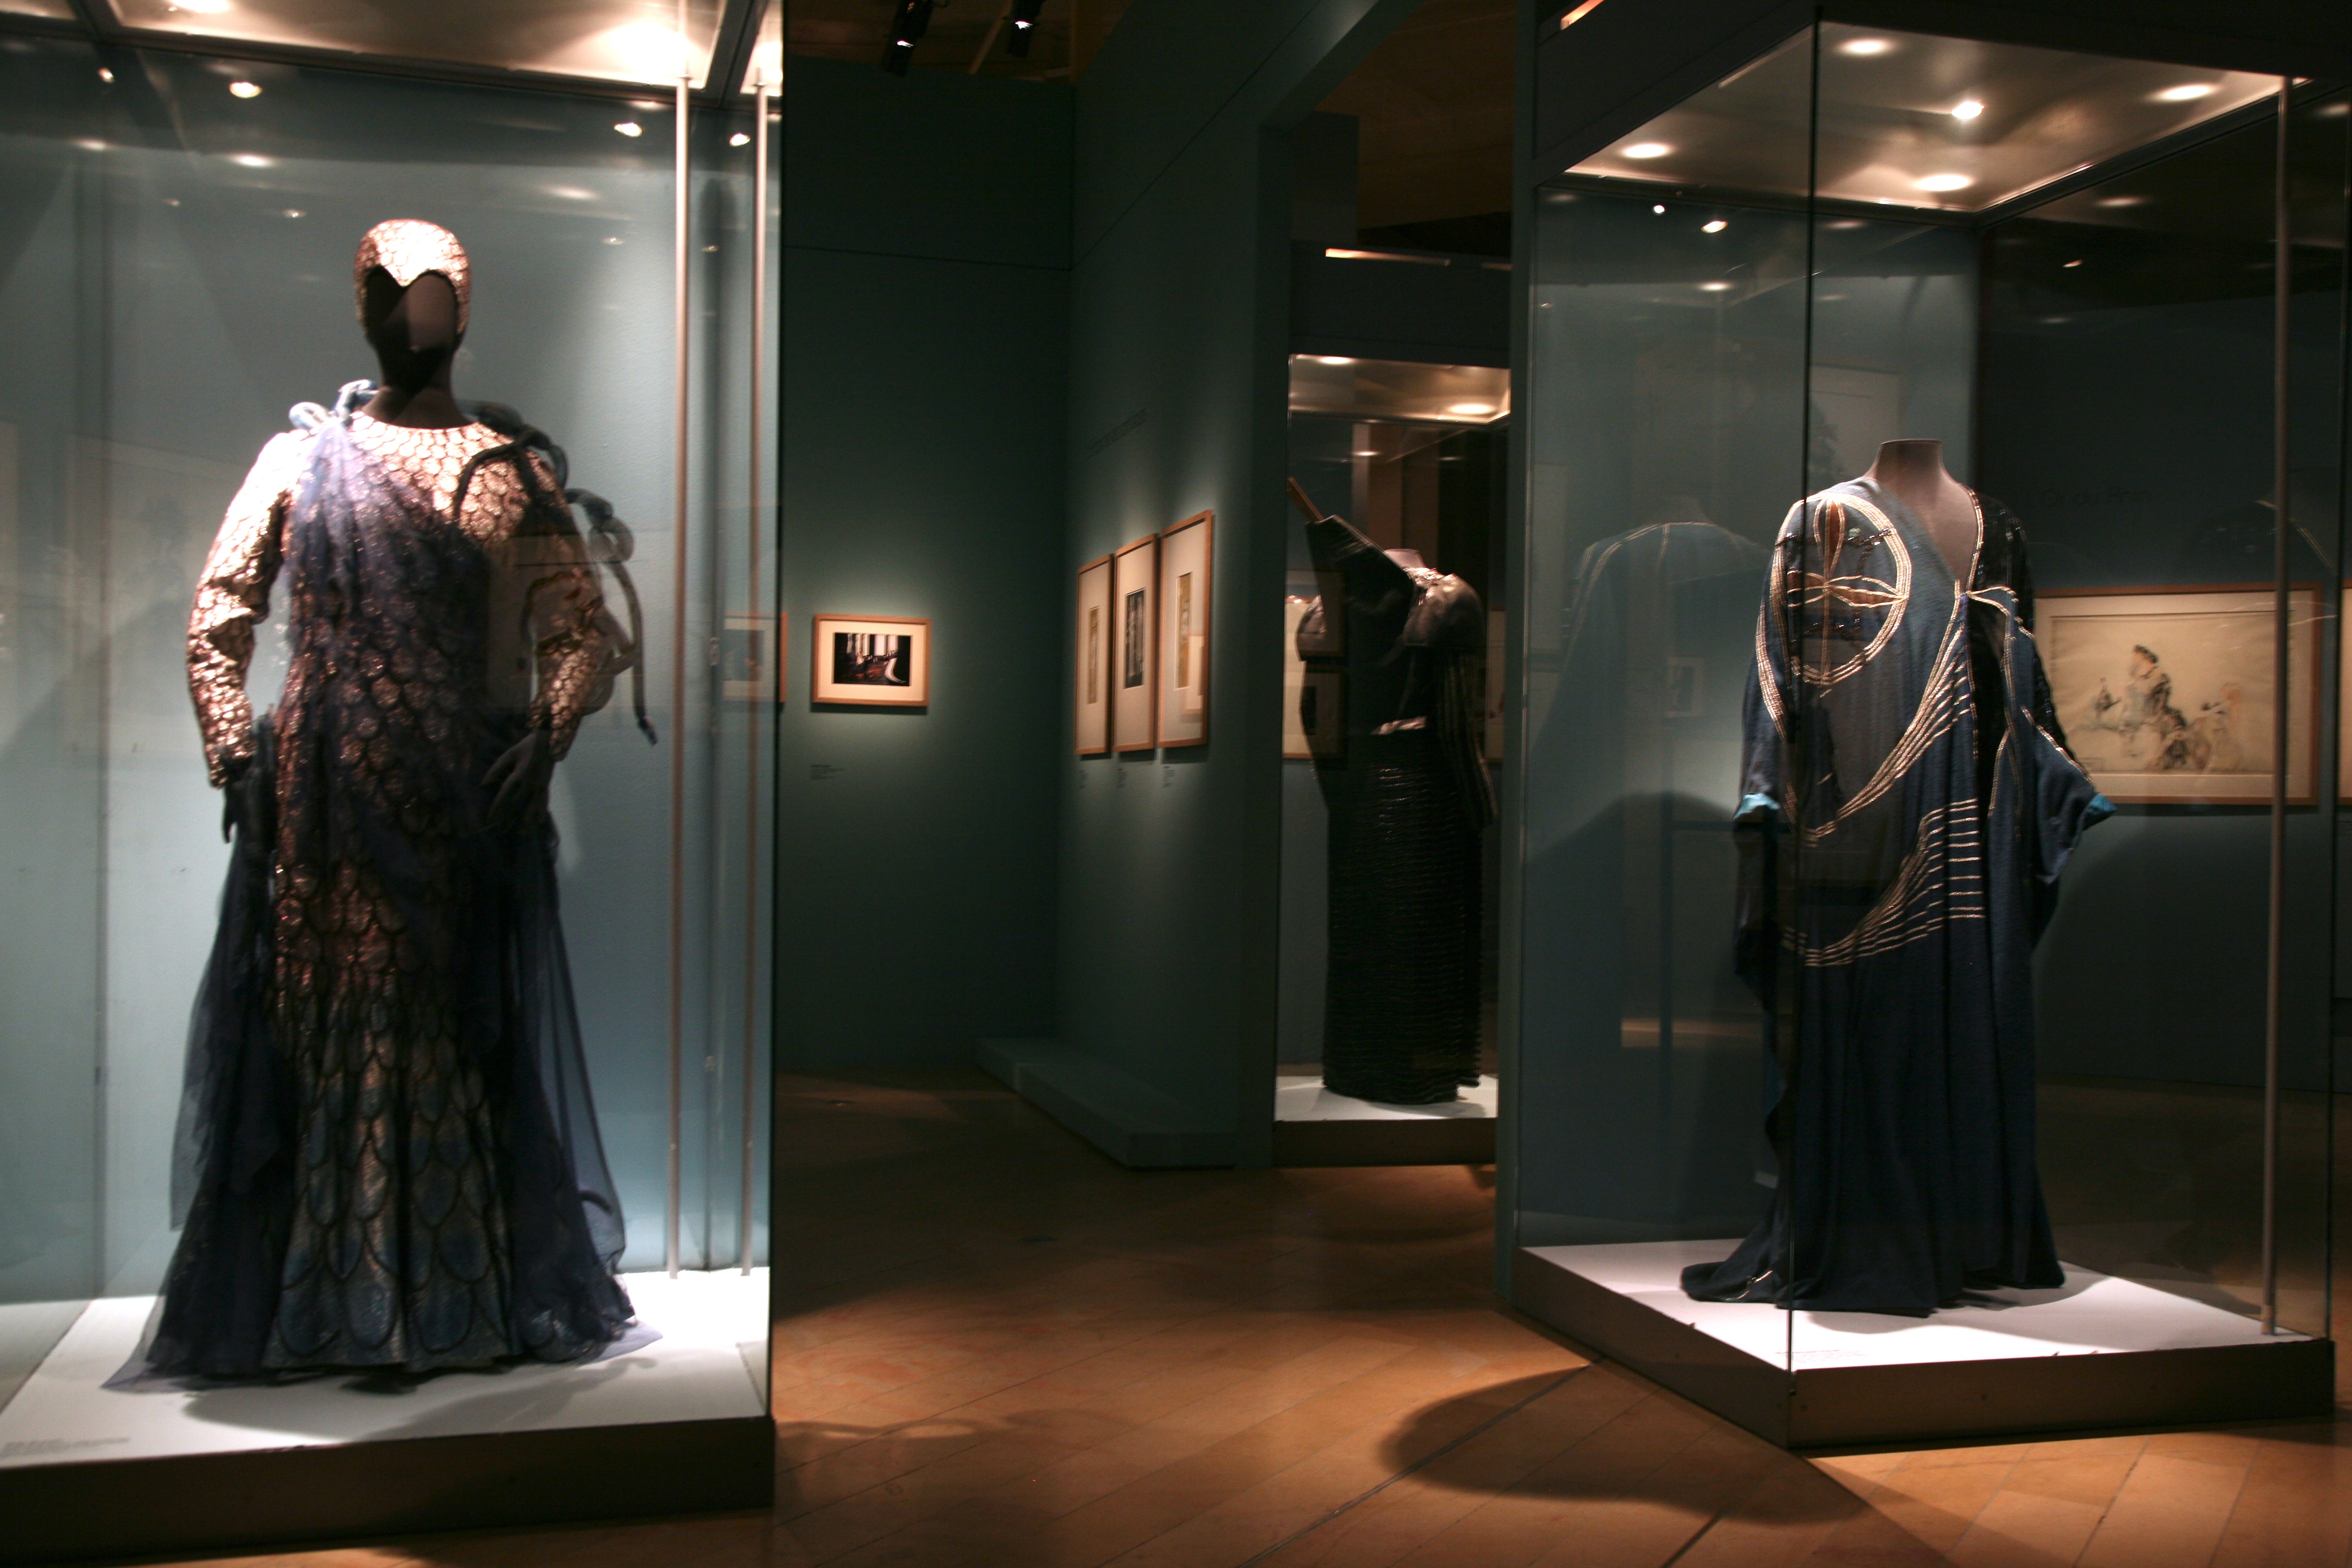
paris, opera, fashion, performance art, art, exposition, bnf, tourist attraction, exhibition, palaisgarnier, operadeparis, liebermann, rolfliebermann, art exhibition, display window